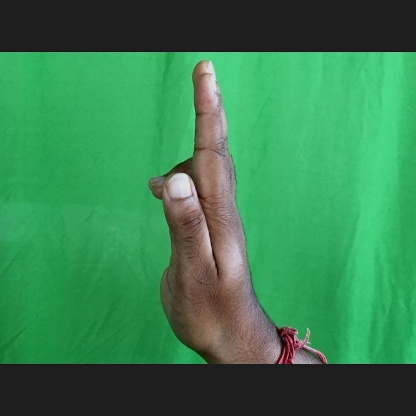
Mudra: Ardhapathaka